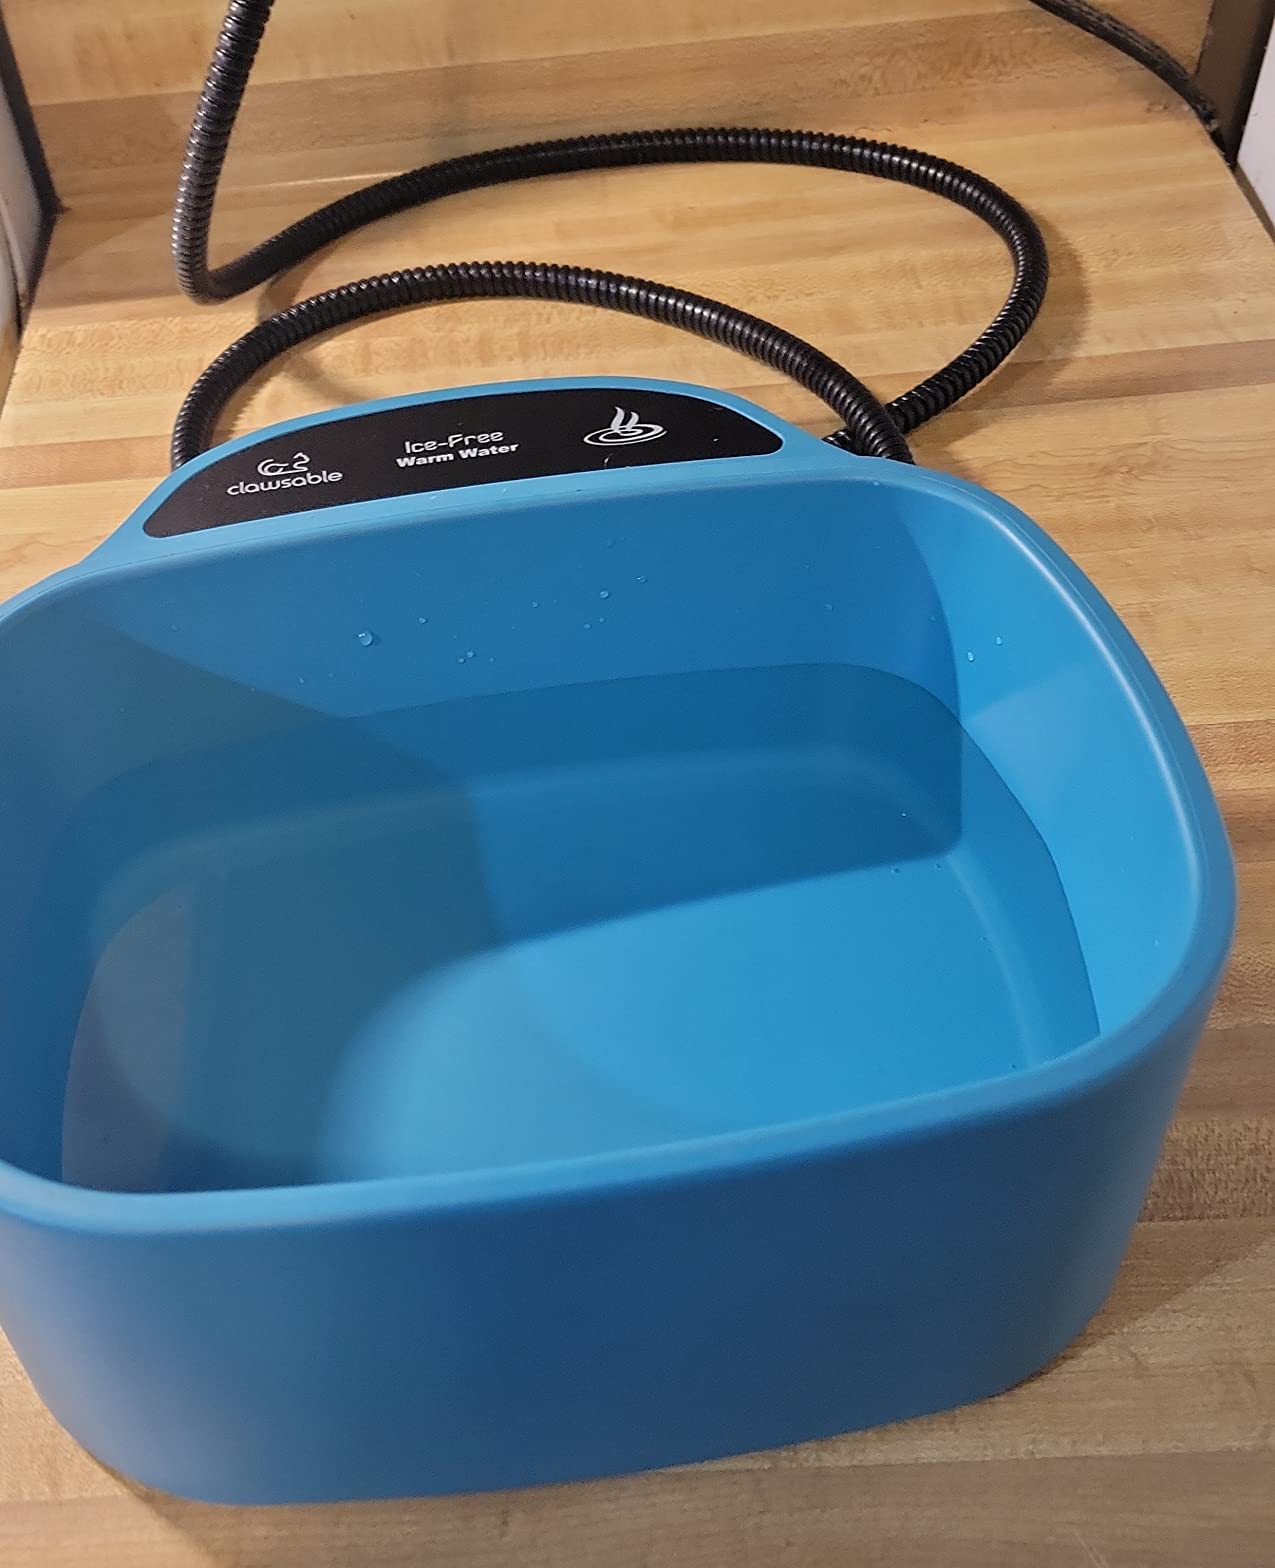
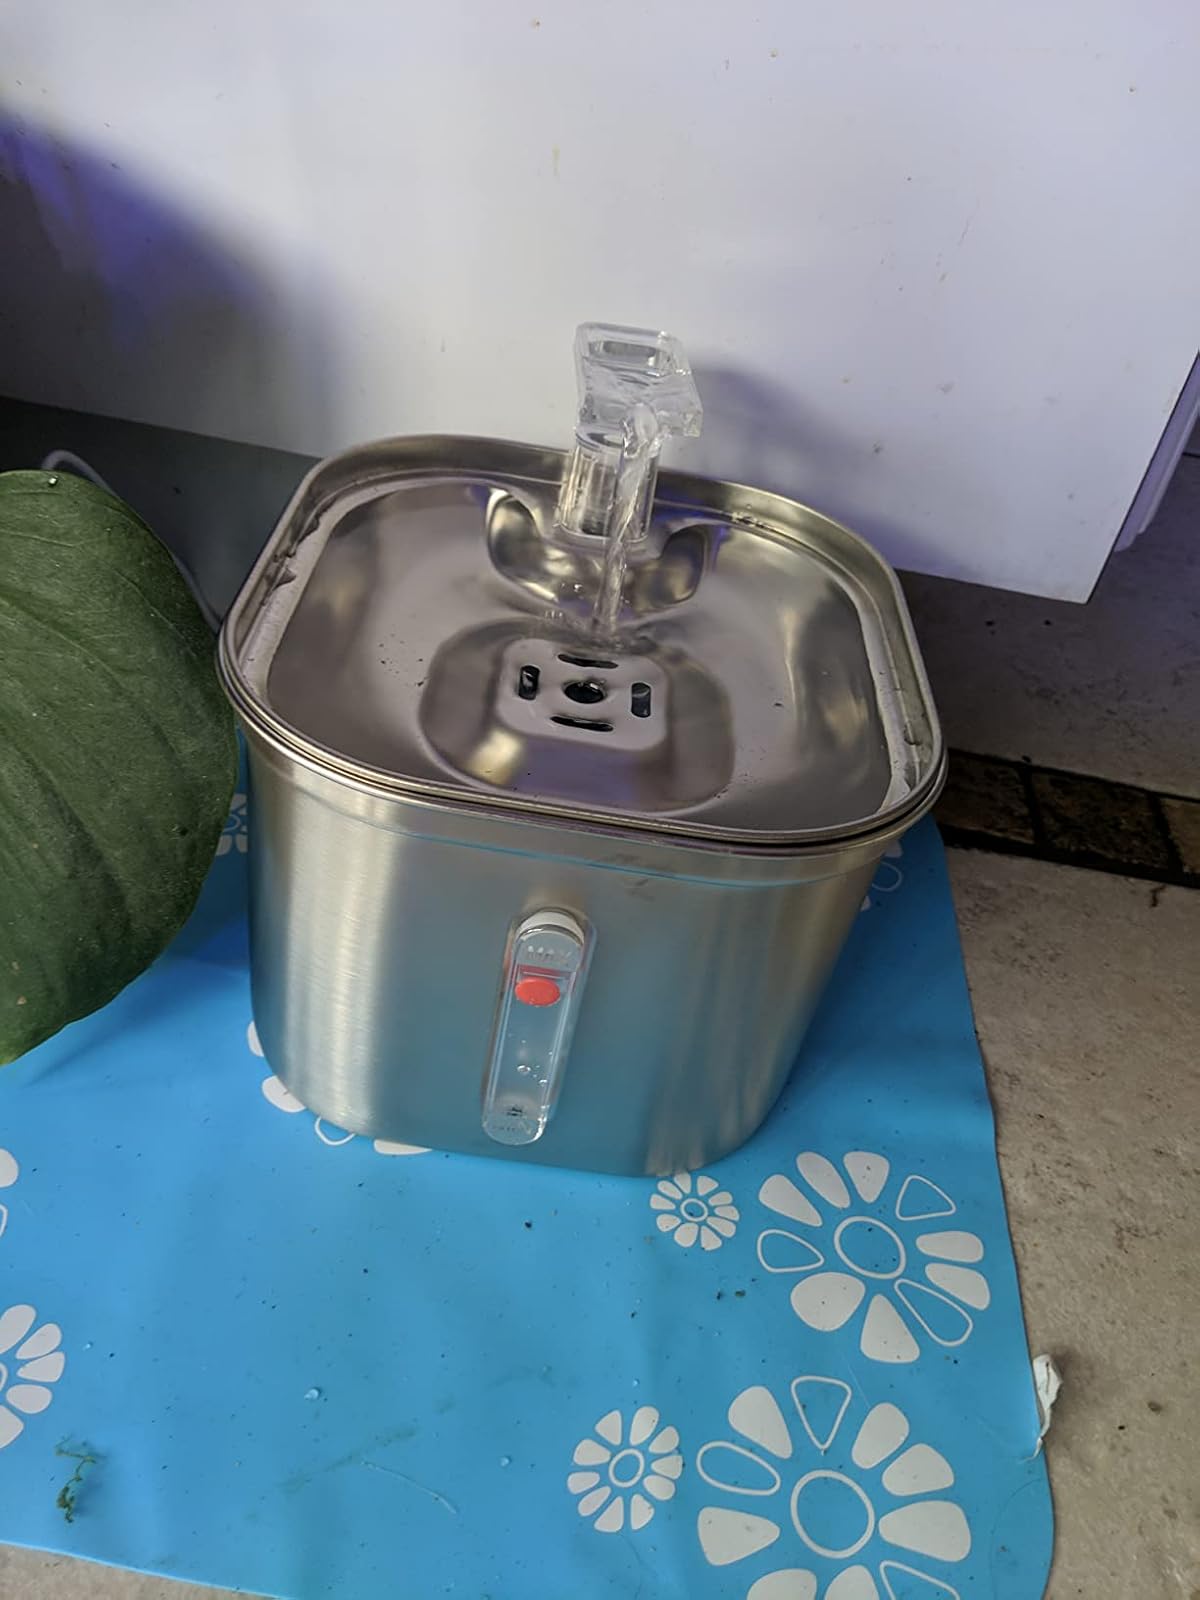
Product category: items_bowl
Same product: no